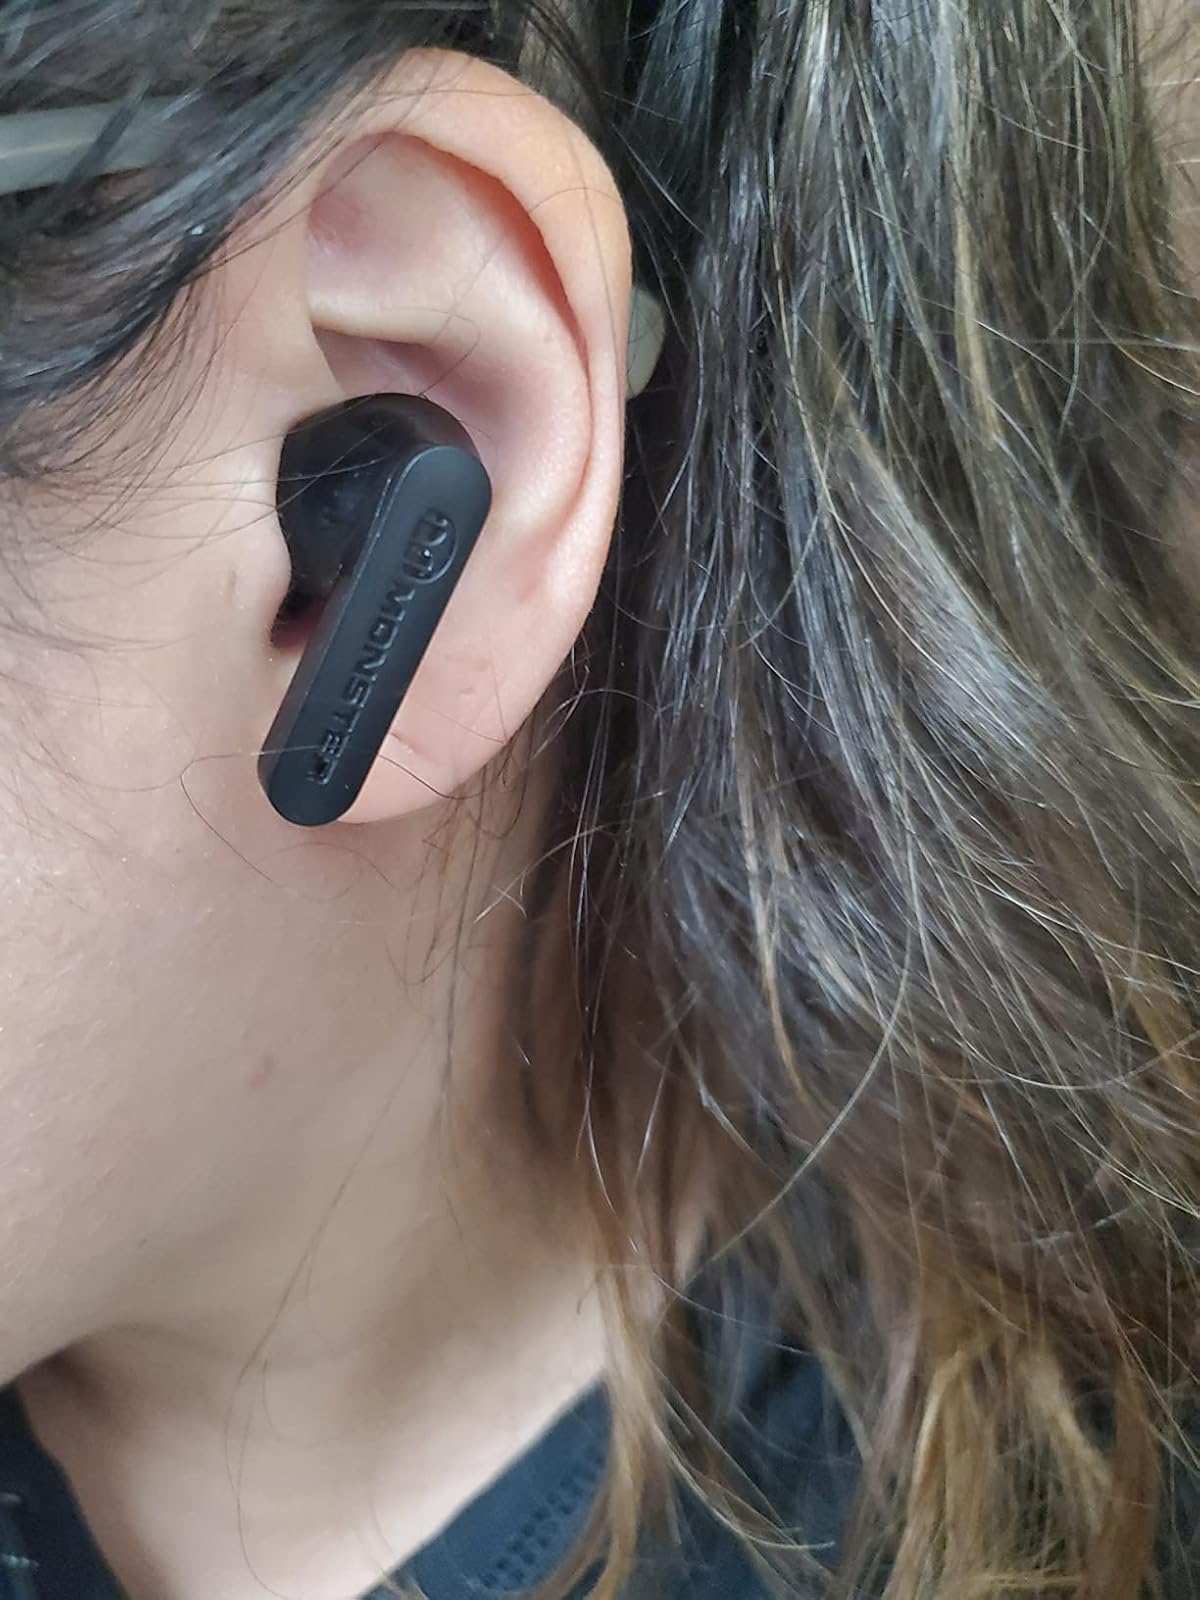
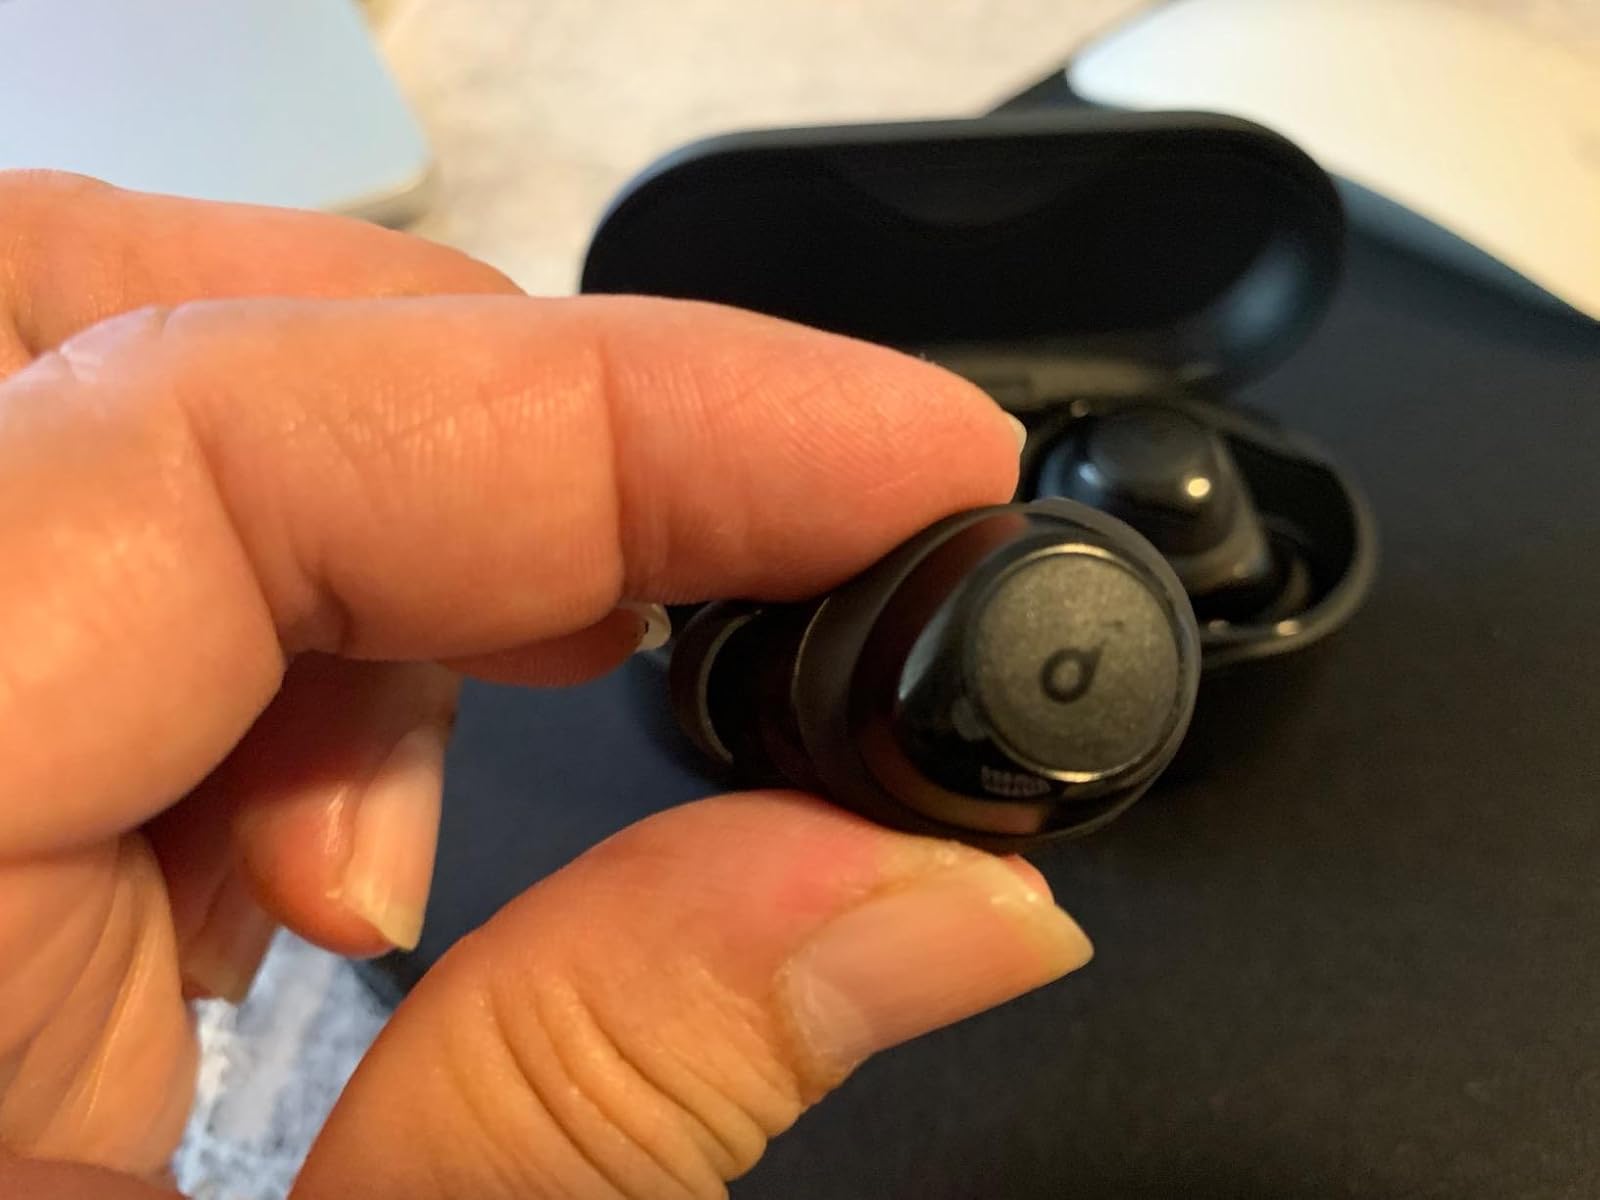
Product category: earbuds
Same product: no